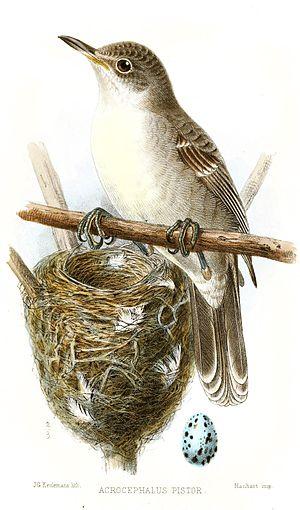
La rousserolle de la Ligne, appelée en gilbertin bokikokiko, est une espèce de fauvette de la famille des Acrocephalidae.